Münster Cathedral

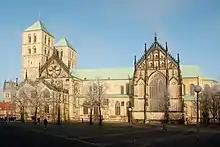
St.-Paulus-Dom from the Domplatz

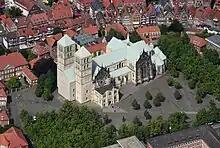
Aerial view

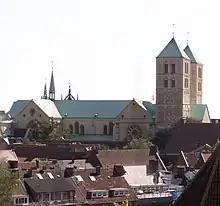
View from the north (from the Buddenturm)

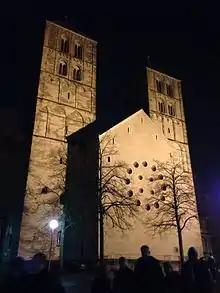
Facade of St.-Paulus-Dom at night

Münster Cathedral or St.-Paulus-Dom is the cathedral church of the Catholic Diocese of Münster in Germany, and is dedicated to Saint Paul. It is counted among the most significant church buildings in Münster and, along with the City Hall, is one of the symbols of the city.